Aiguebelette-le-Lac

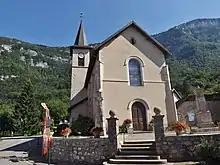
The church

There are the remains of a fortified village in the vicinity, with the door to an old medieval enclosure. There are also prehistoric pile-dwelling (or stilt house) settlements that are part of the Prehistoric Pile dwellings around the Alps UNESCO World Heritage Site.